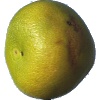
Label: pomelo_sweetie